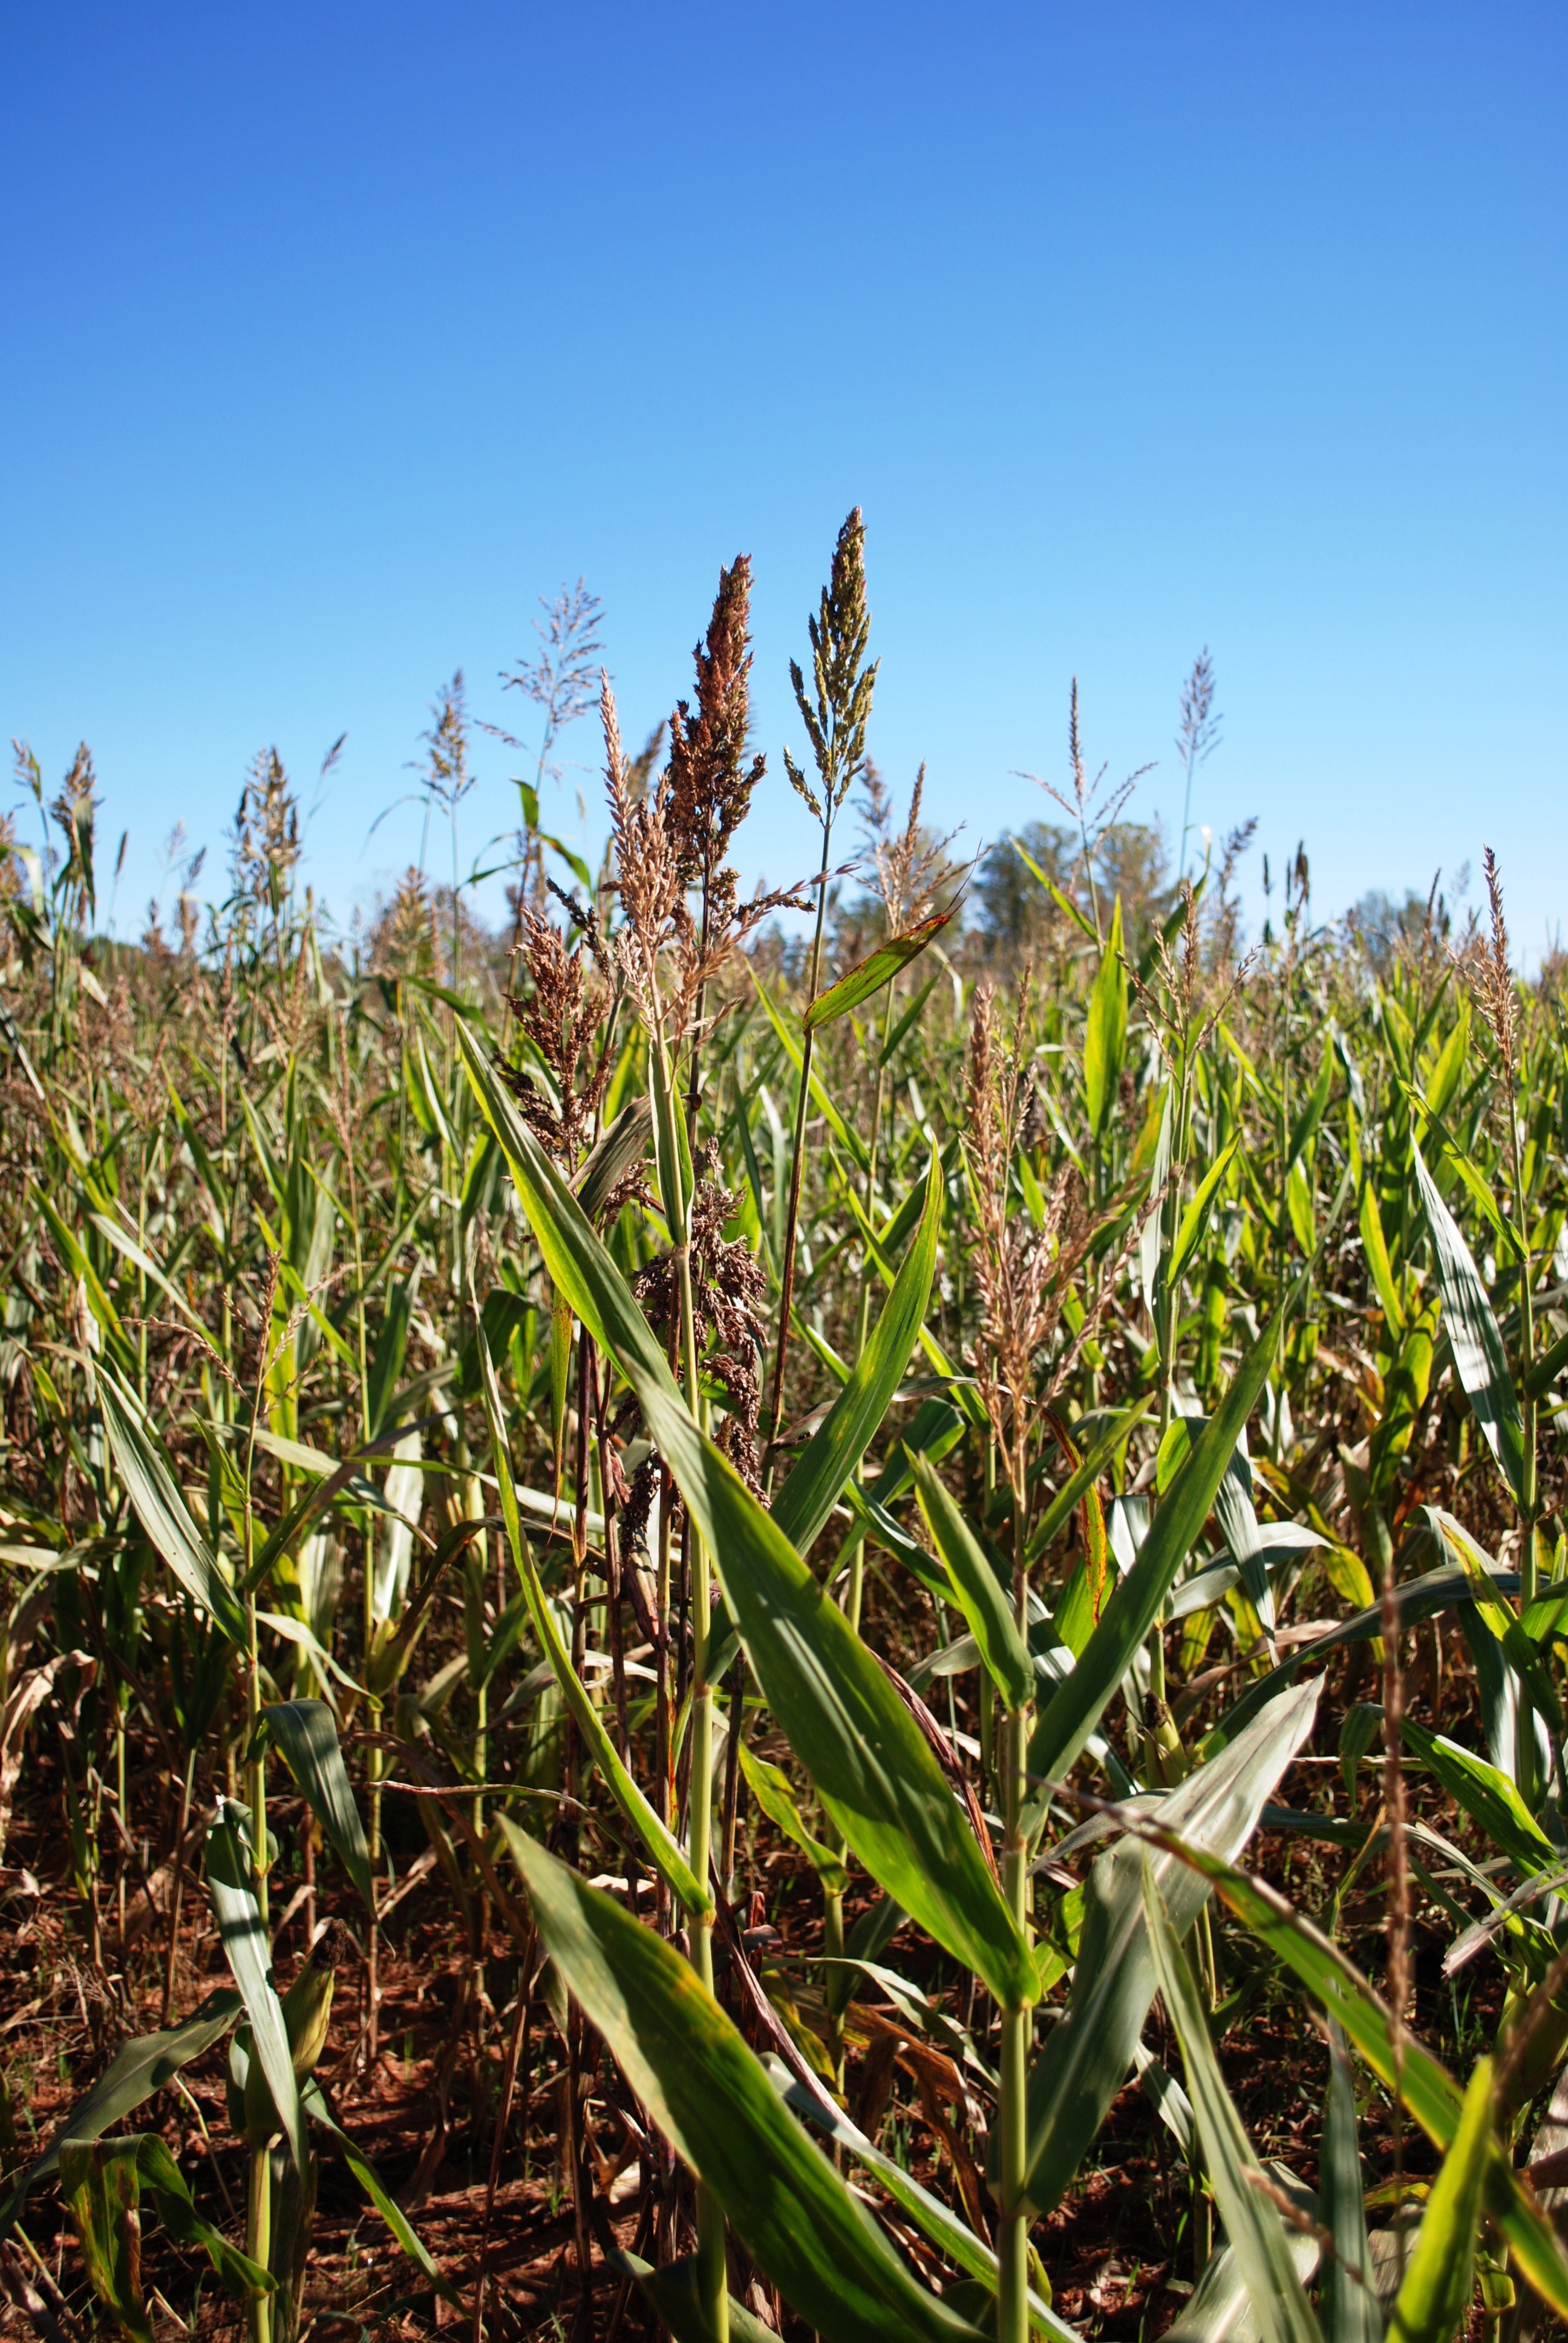
grass, plant, field, farm, prairie, flower, food, produce, crop, corn, soil, botany, agriculture, flora, plantation, maize, flowering plant, grass family, land plant